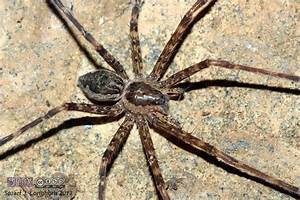
Label: spider